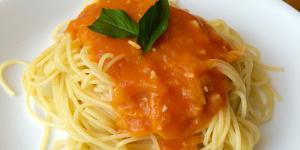
espaguetis con salsa napolitana